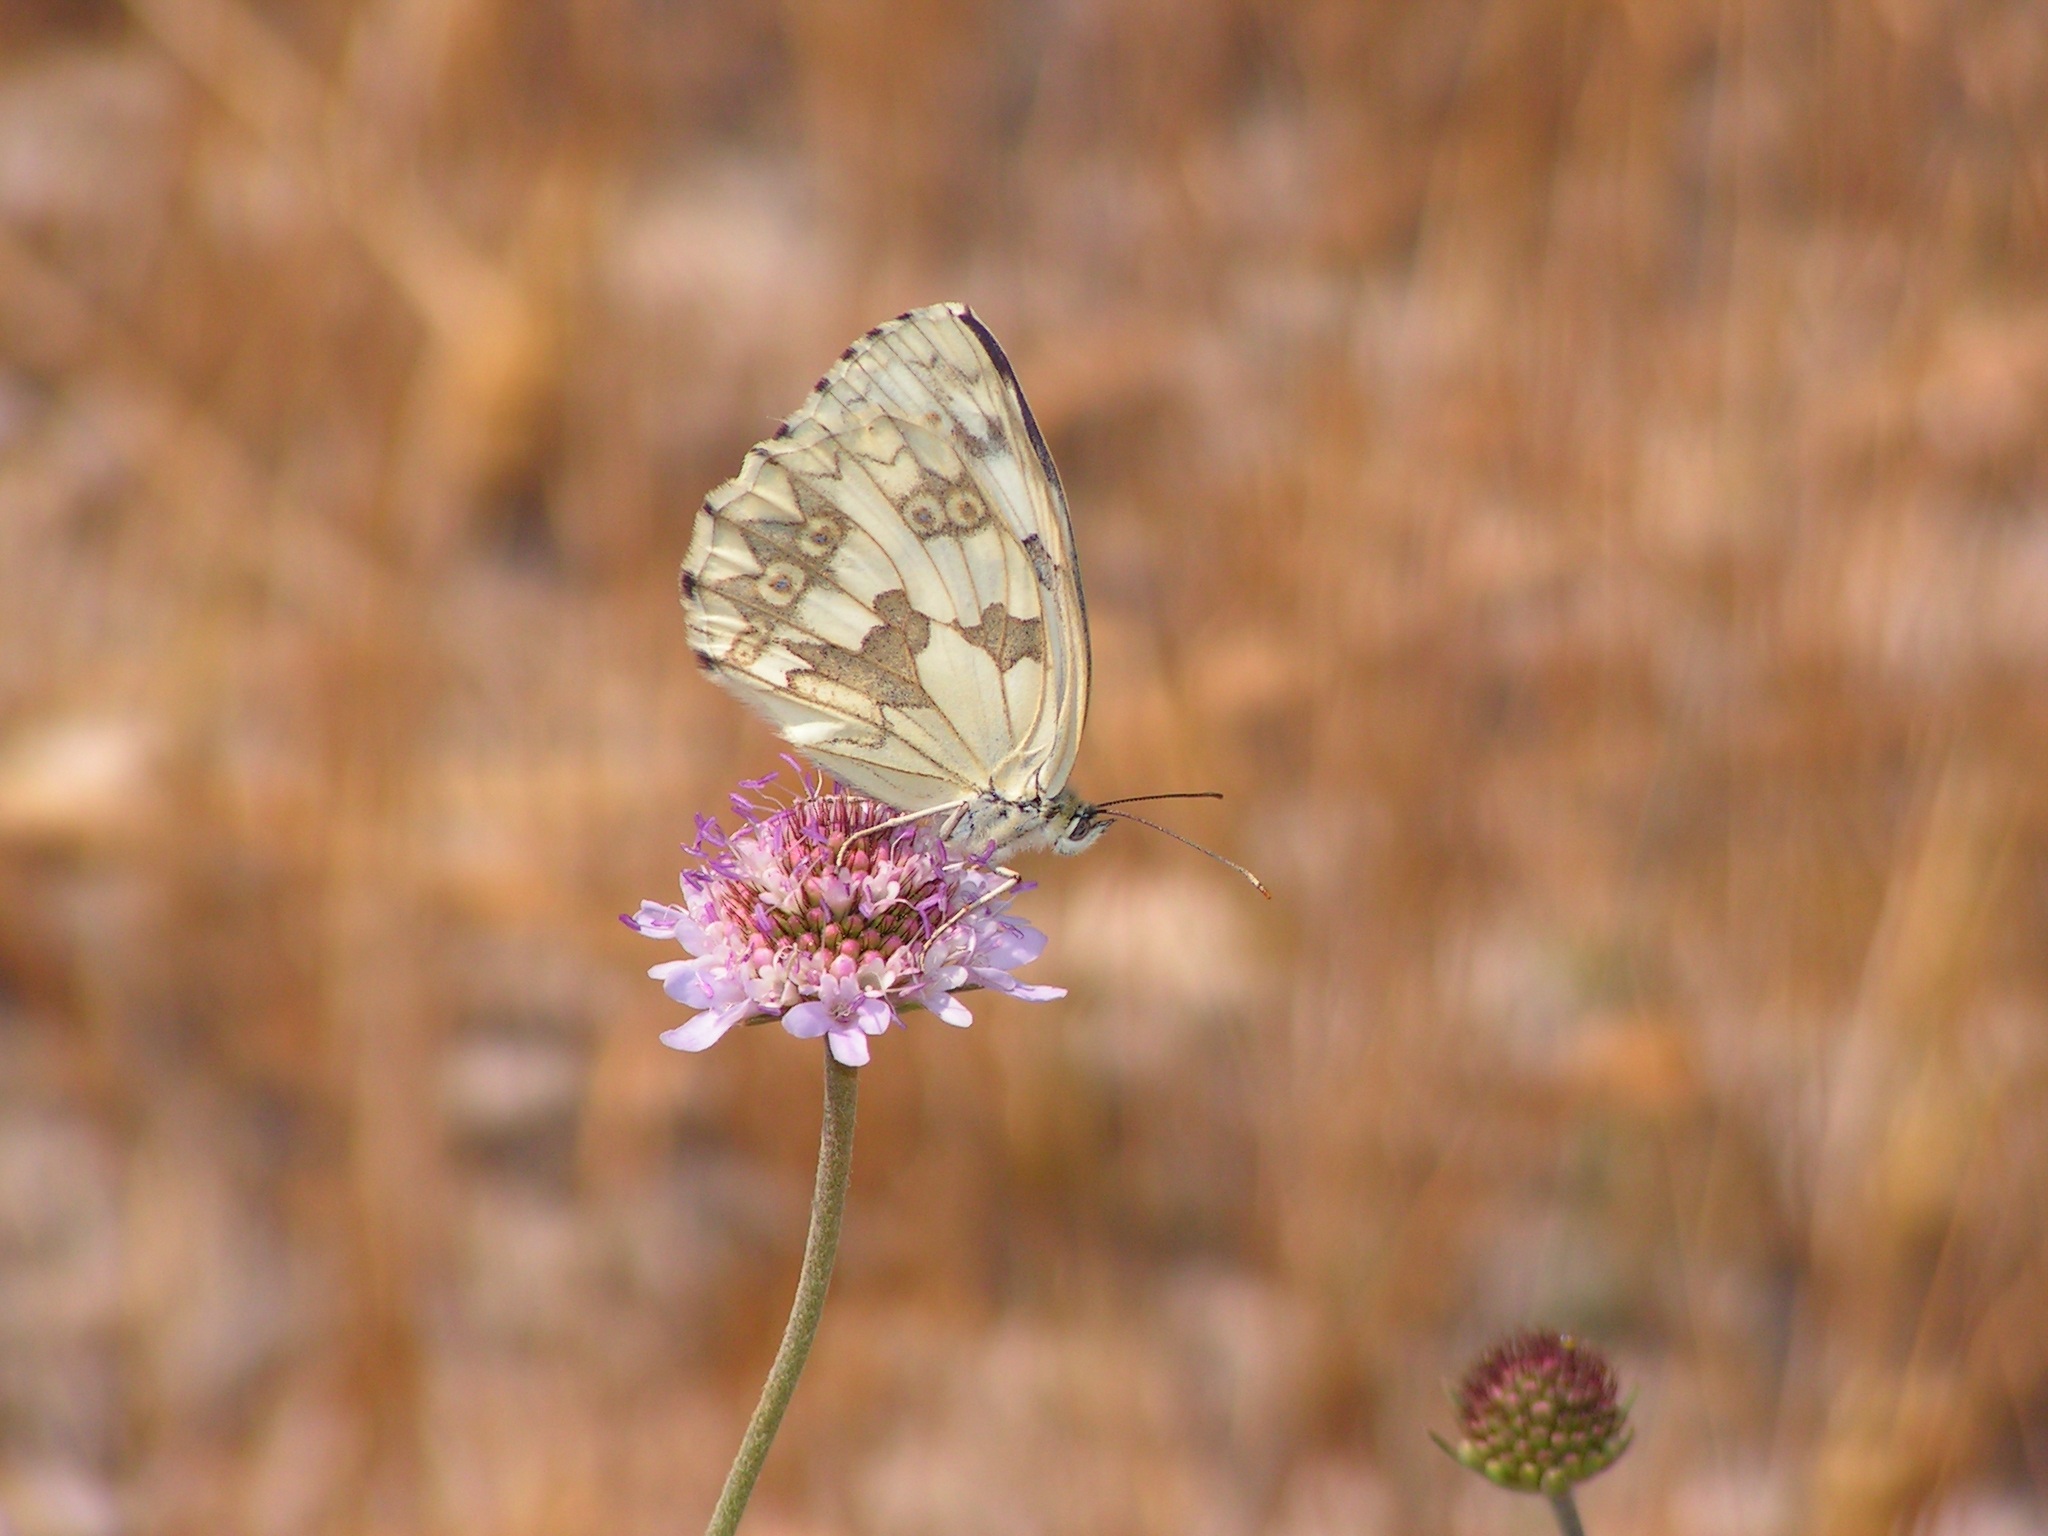
nature, field, photography, prairie, flower, petal, insect, butterfly, freedom, flora, fauna, invertebrate, close up, nectar, macro photography, butterfly wings, pollinator, moths and butterflies, lycaenid